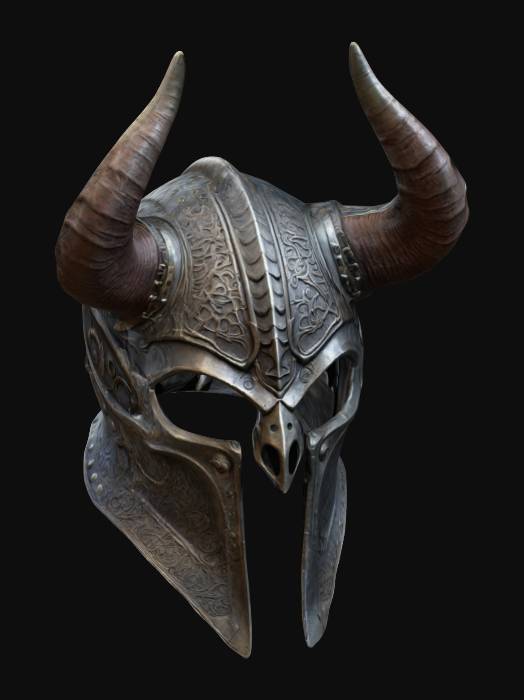
미적 점수 (1~10점): 5